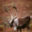
Label: deer